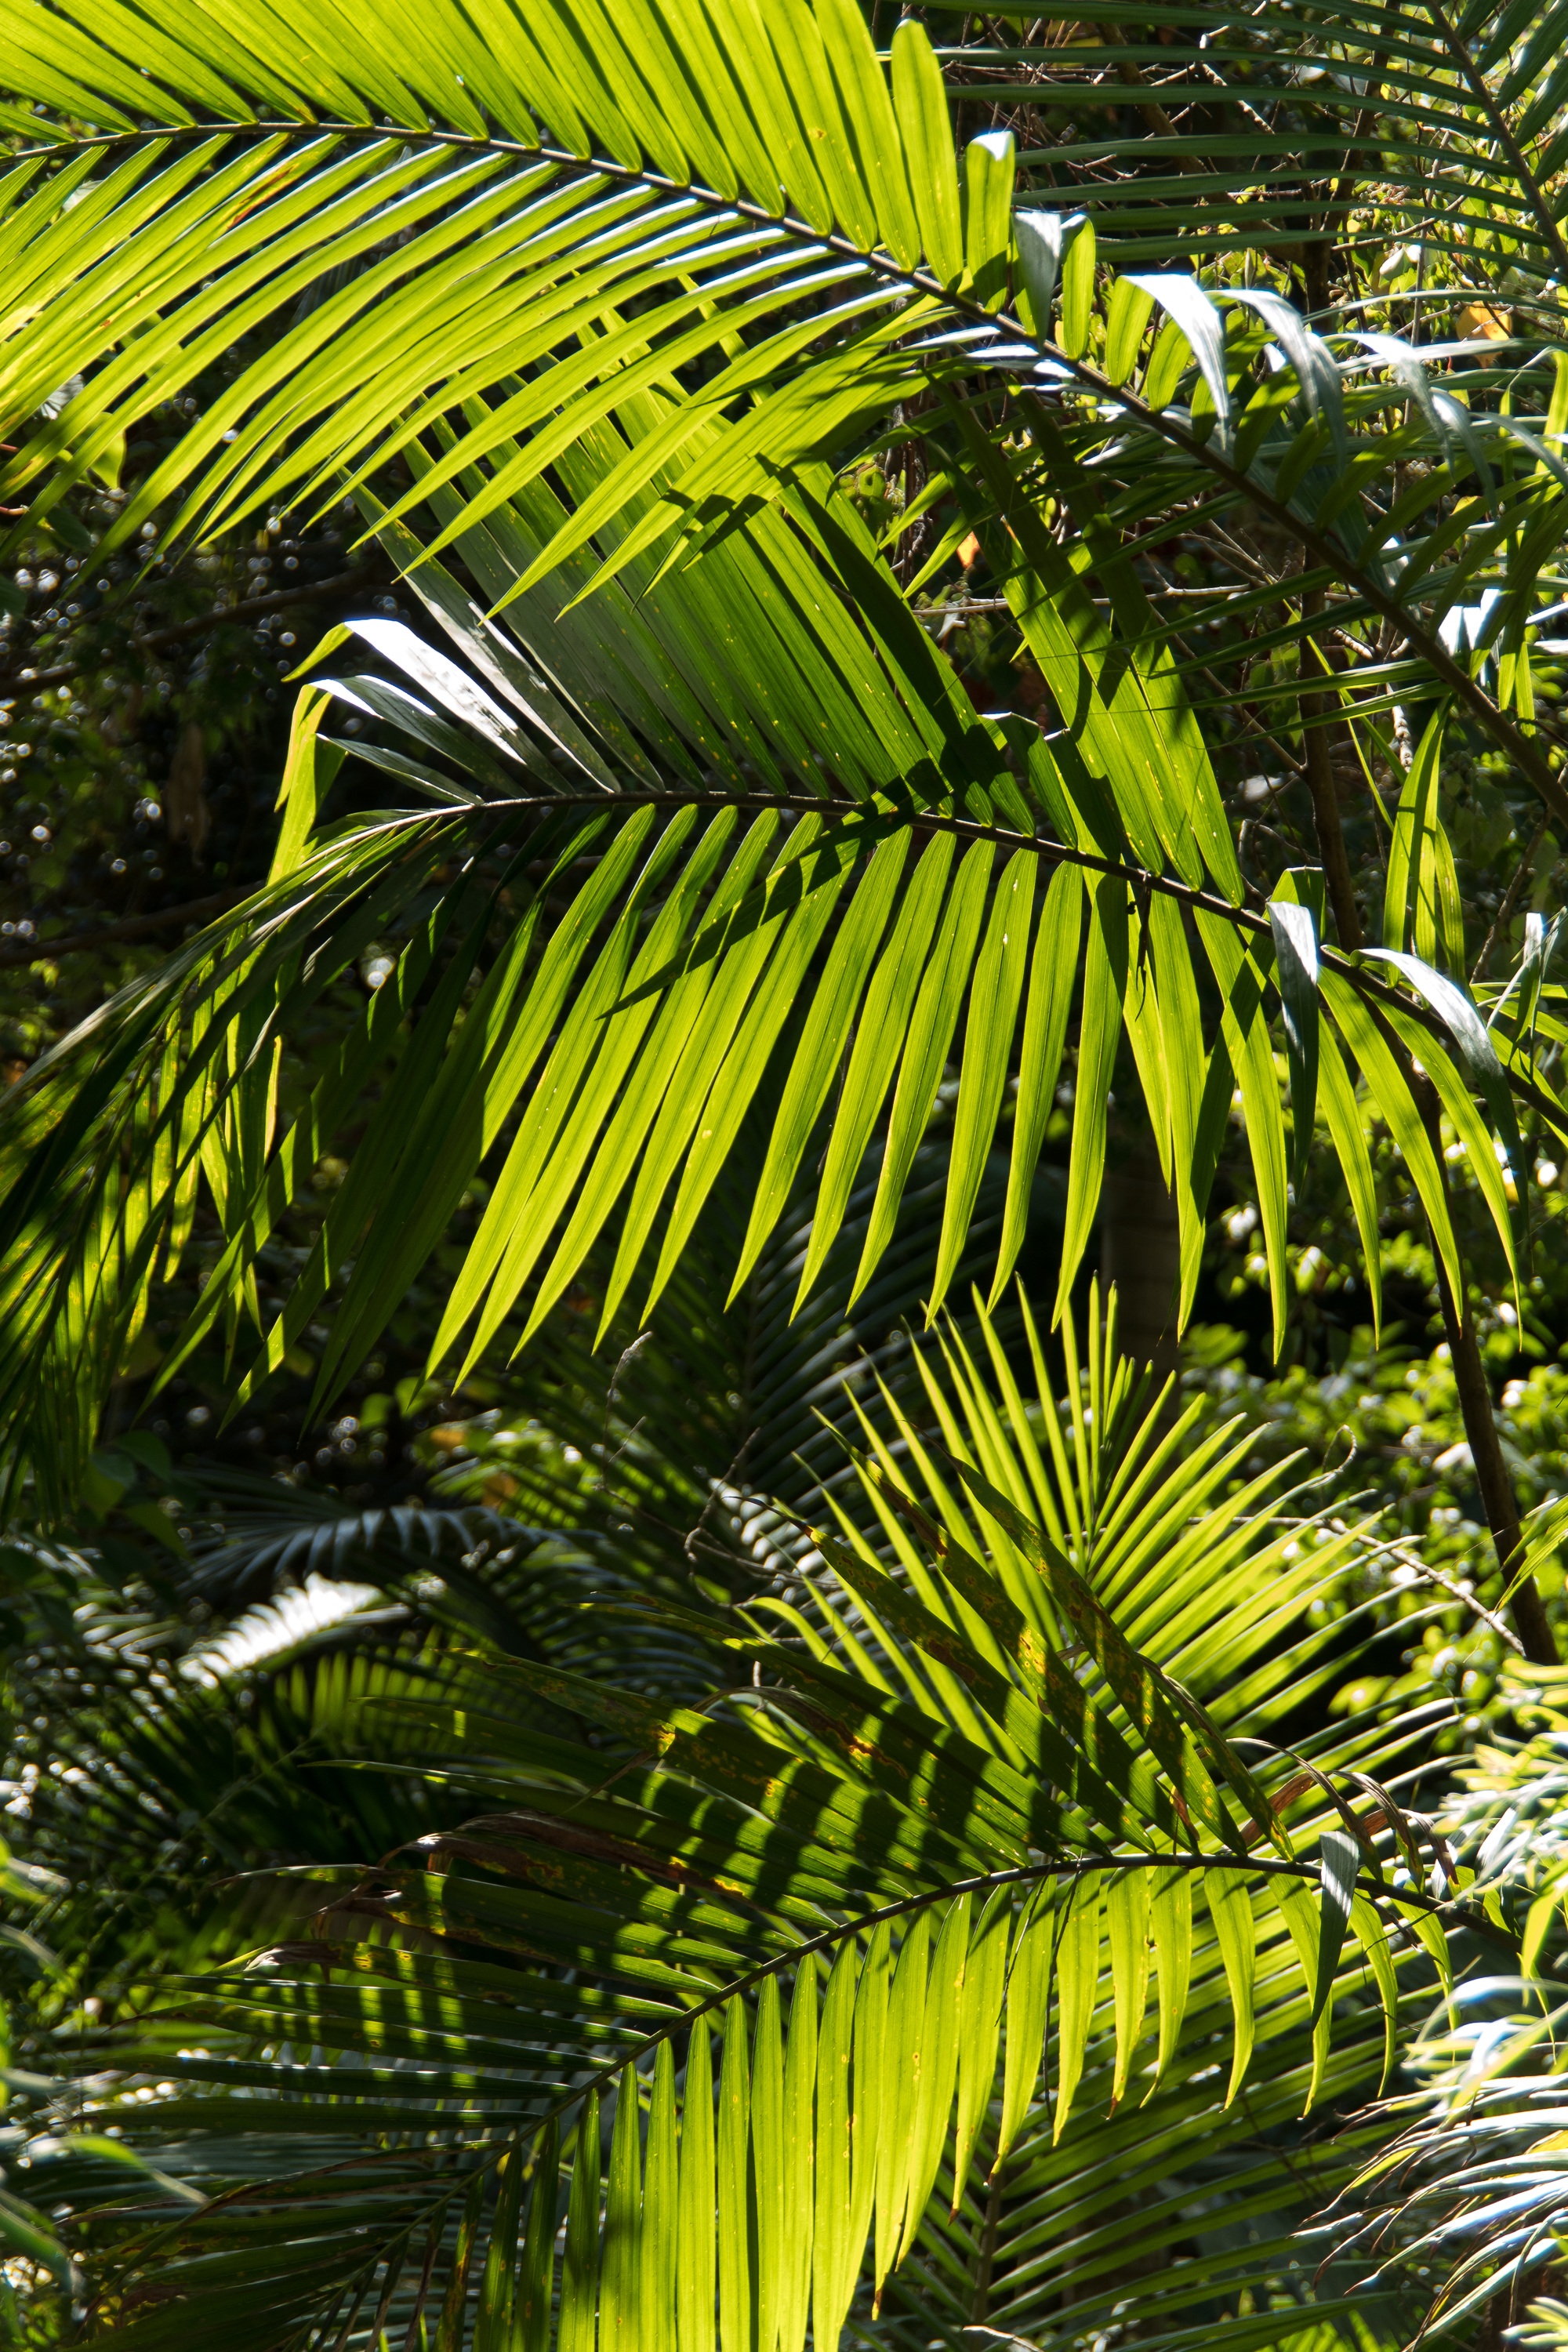
tree, forest, branch, plant, sunlight, leaf, flower, green, jungle, palm, botany, garden, flora, frond, australia, native, vegetation, rainforest, botanical garden, habitat, queensland, tropics, rain forest, sub tropical, bangalow palm, natural environment, woody plant, land plant, arecales, palm family